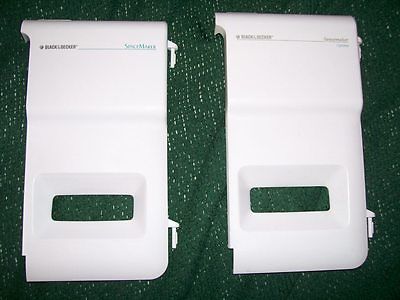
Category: coffee maker